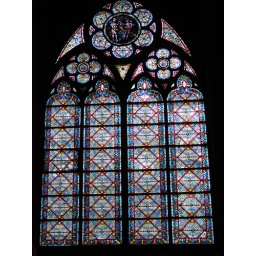
One of the stained glass windows in the Cathedral Notre Dame de Paris.